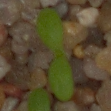
Label: scentless_mayweed